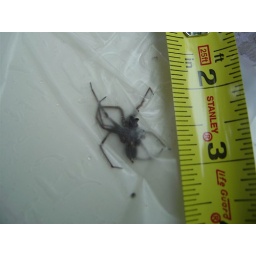
i found this &amp;quot;little&amp;quot; guy in drinking water off some plastic in my garage. he ain't drinkin' no more. (5/15/2005)